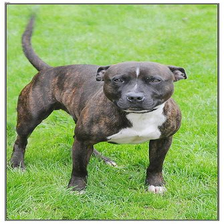
Species: dog
Breed: staffordshire bull terrier